Question: What is the barrel made of?
Tambaya: Da me akayi gangar?
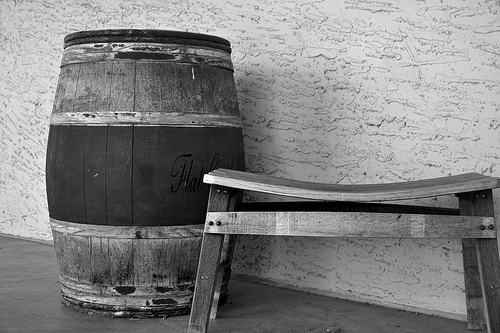
Answer: Wood.
Amsa: Katako.